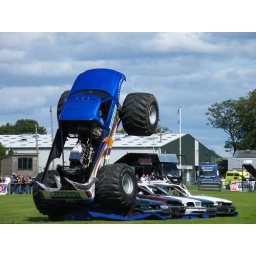
Bigfoot monster truck jumping over cars